Midi Olympique

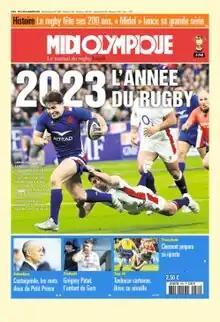
Front-page, 2 January 2023

is a French bi-weekly newspaper specializing in rugby and belonging to La Dépêche du Midi group. Its headquarters are based in Toulouse while some offices are located in Paris. The first edition was published on 2 September 1929, meaning it is one of the oldest French weekly still in existence (after "").